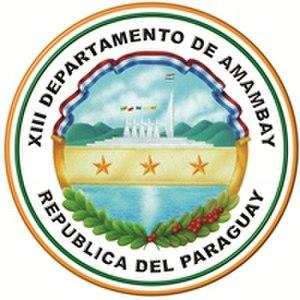
Le département d'Amambay est un des 17 départements du Paraguay. Son code ISO 3166-2 est PA-13.